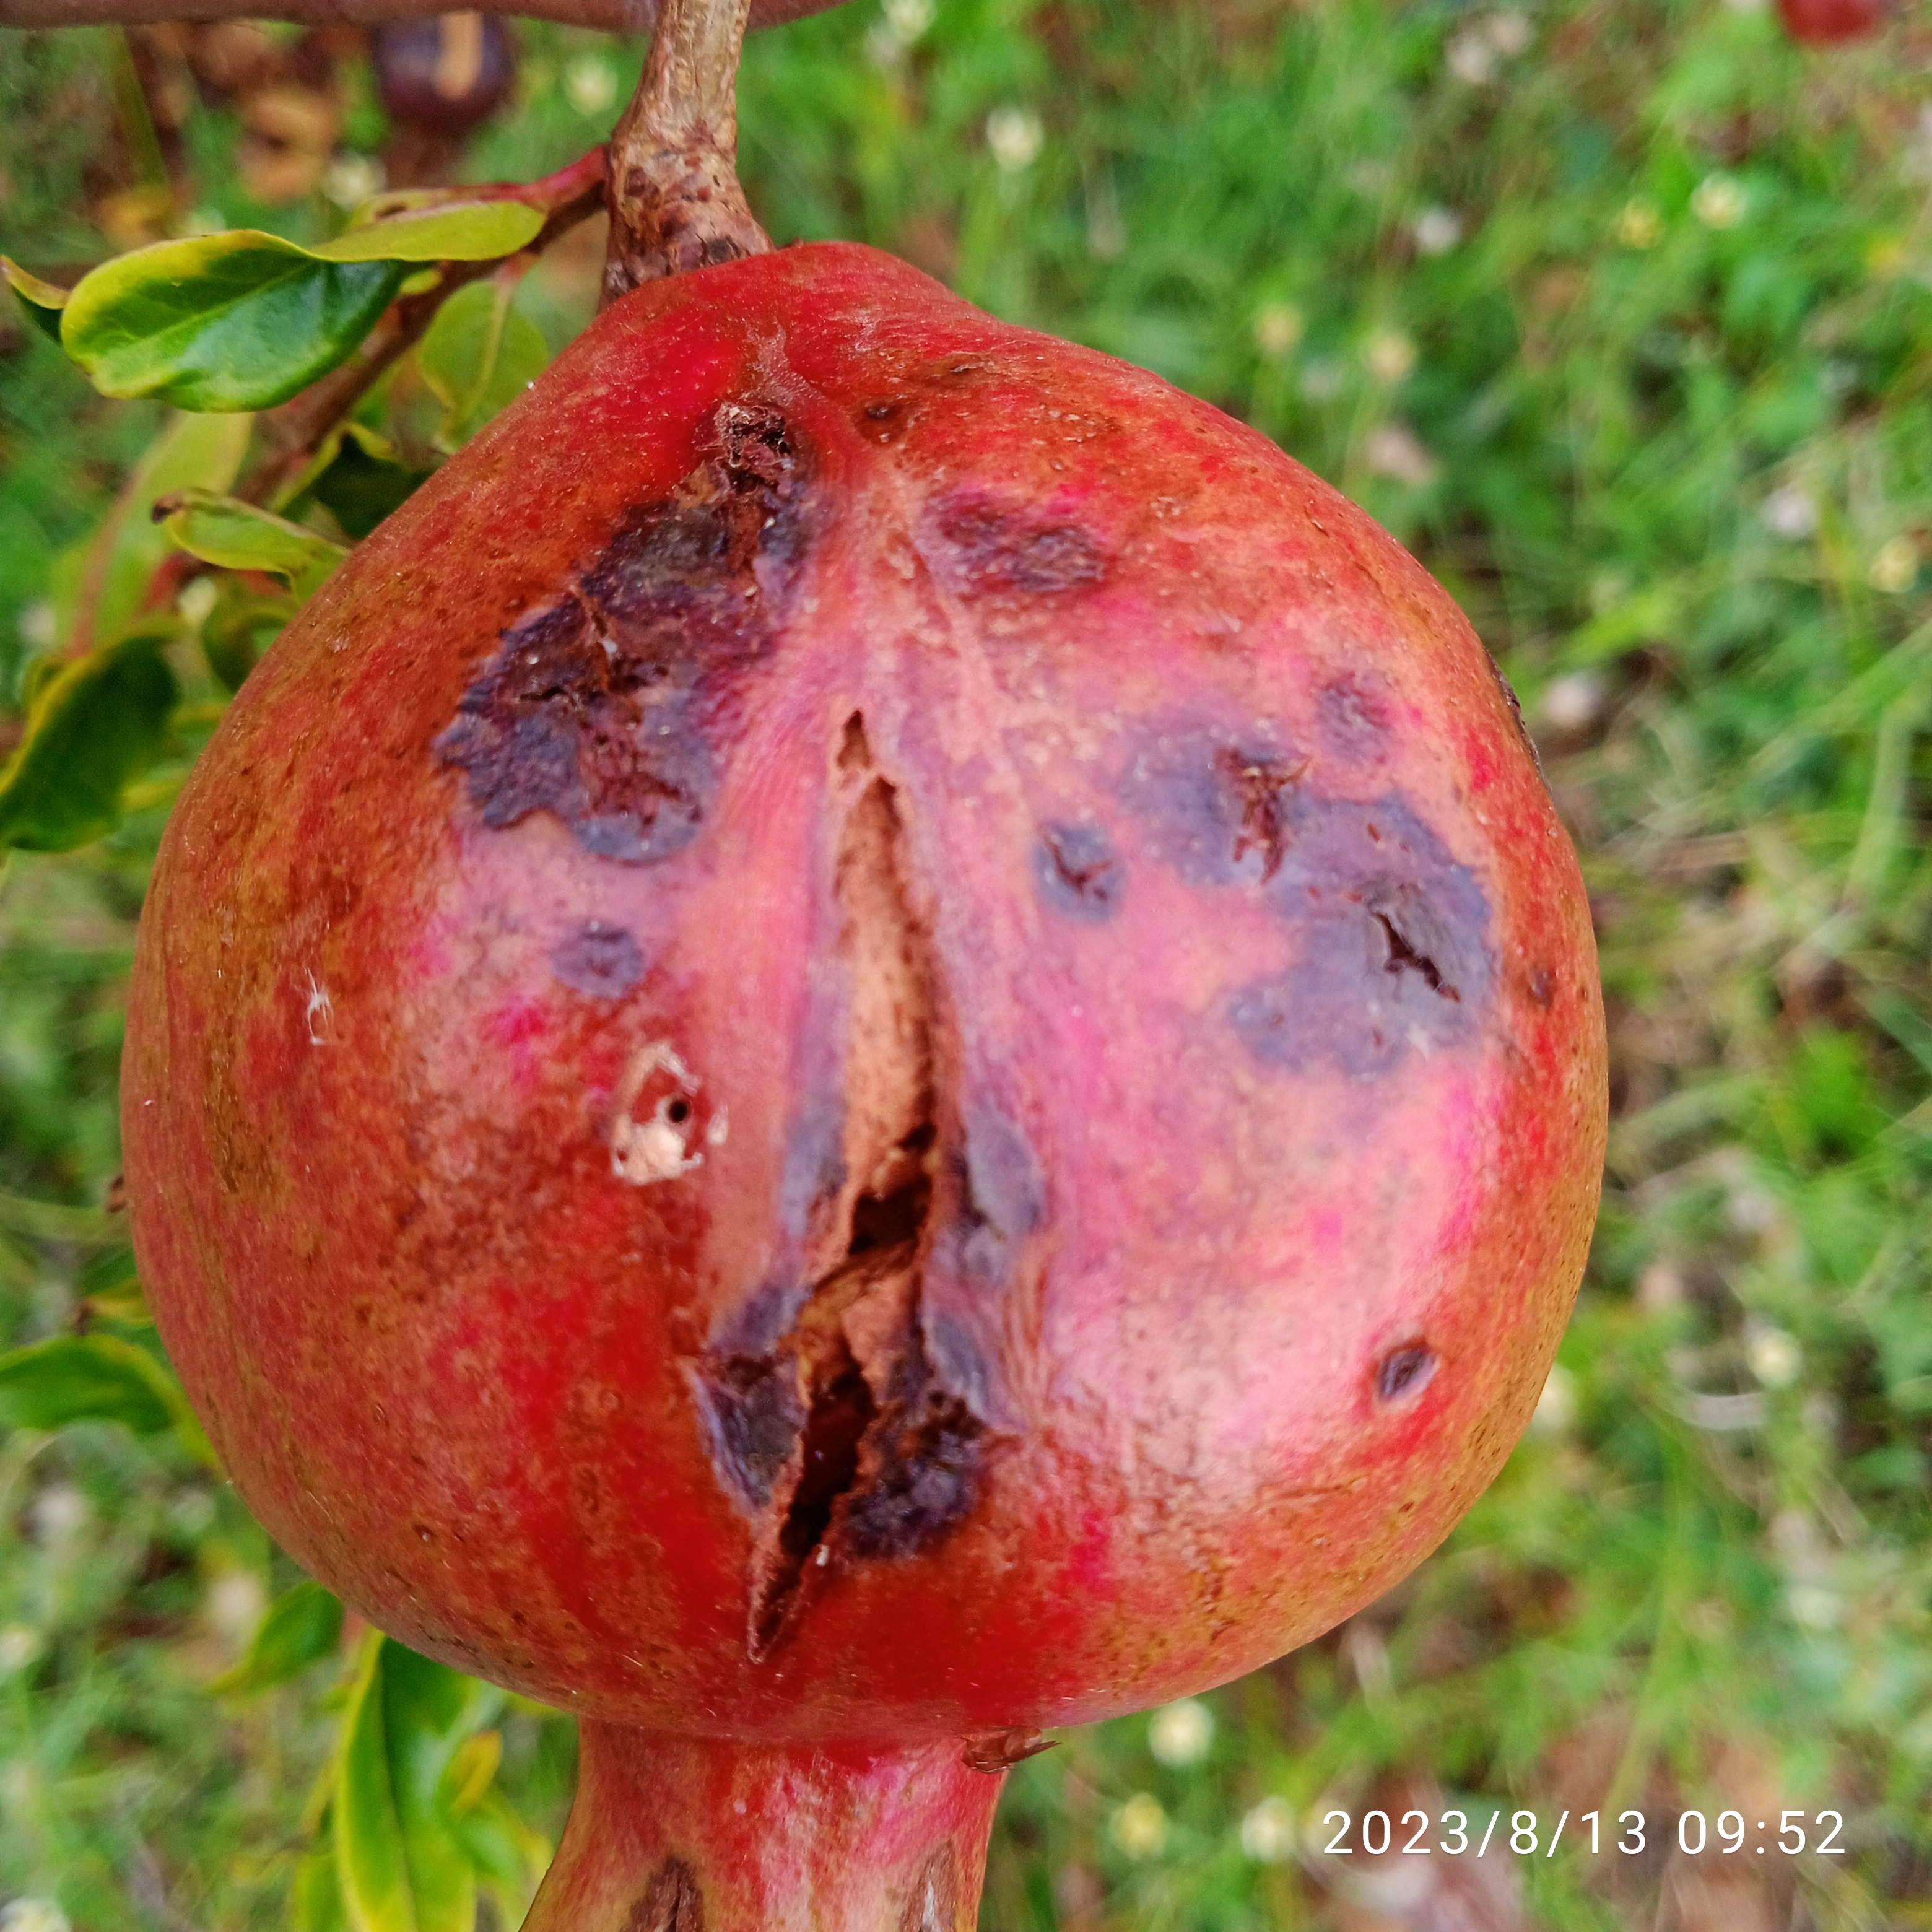
Label: Bacterial_Blight